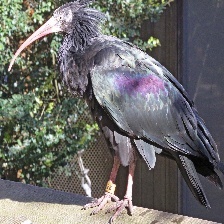
Species: BALD IBIS
Scientific name: GERONTICUS EREMITA